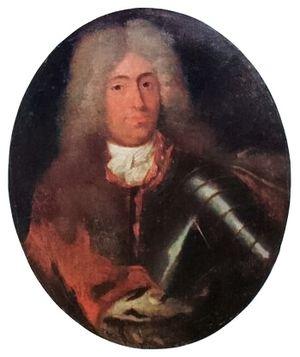
Adolphe-Frédéric II est un prince de la maison de Mecklembourg né le 19 octobre 1658 et mort le 12 mai 1708. Il est le premier souverain du duché de Mecklembourg-Strelitz, de 1701 à sa mort.